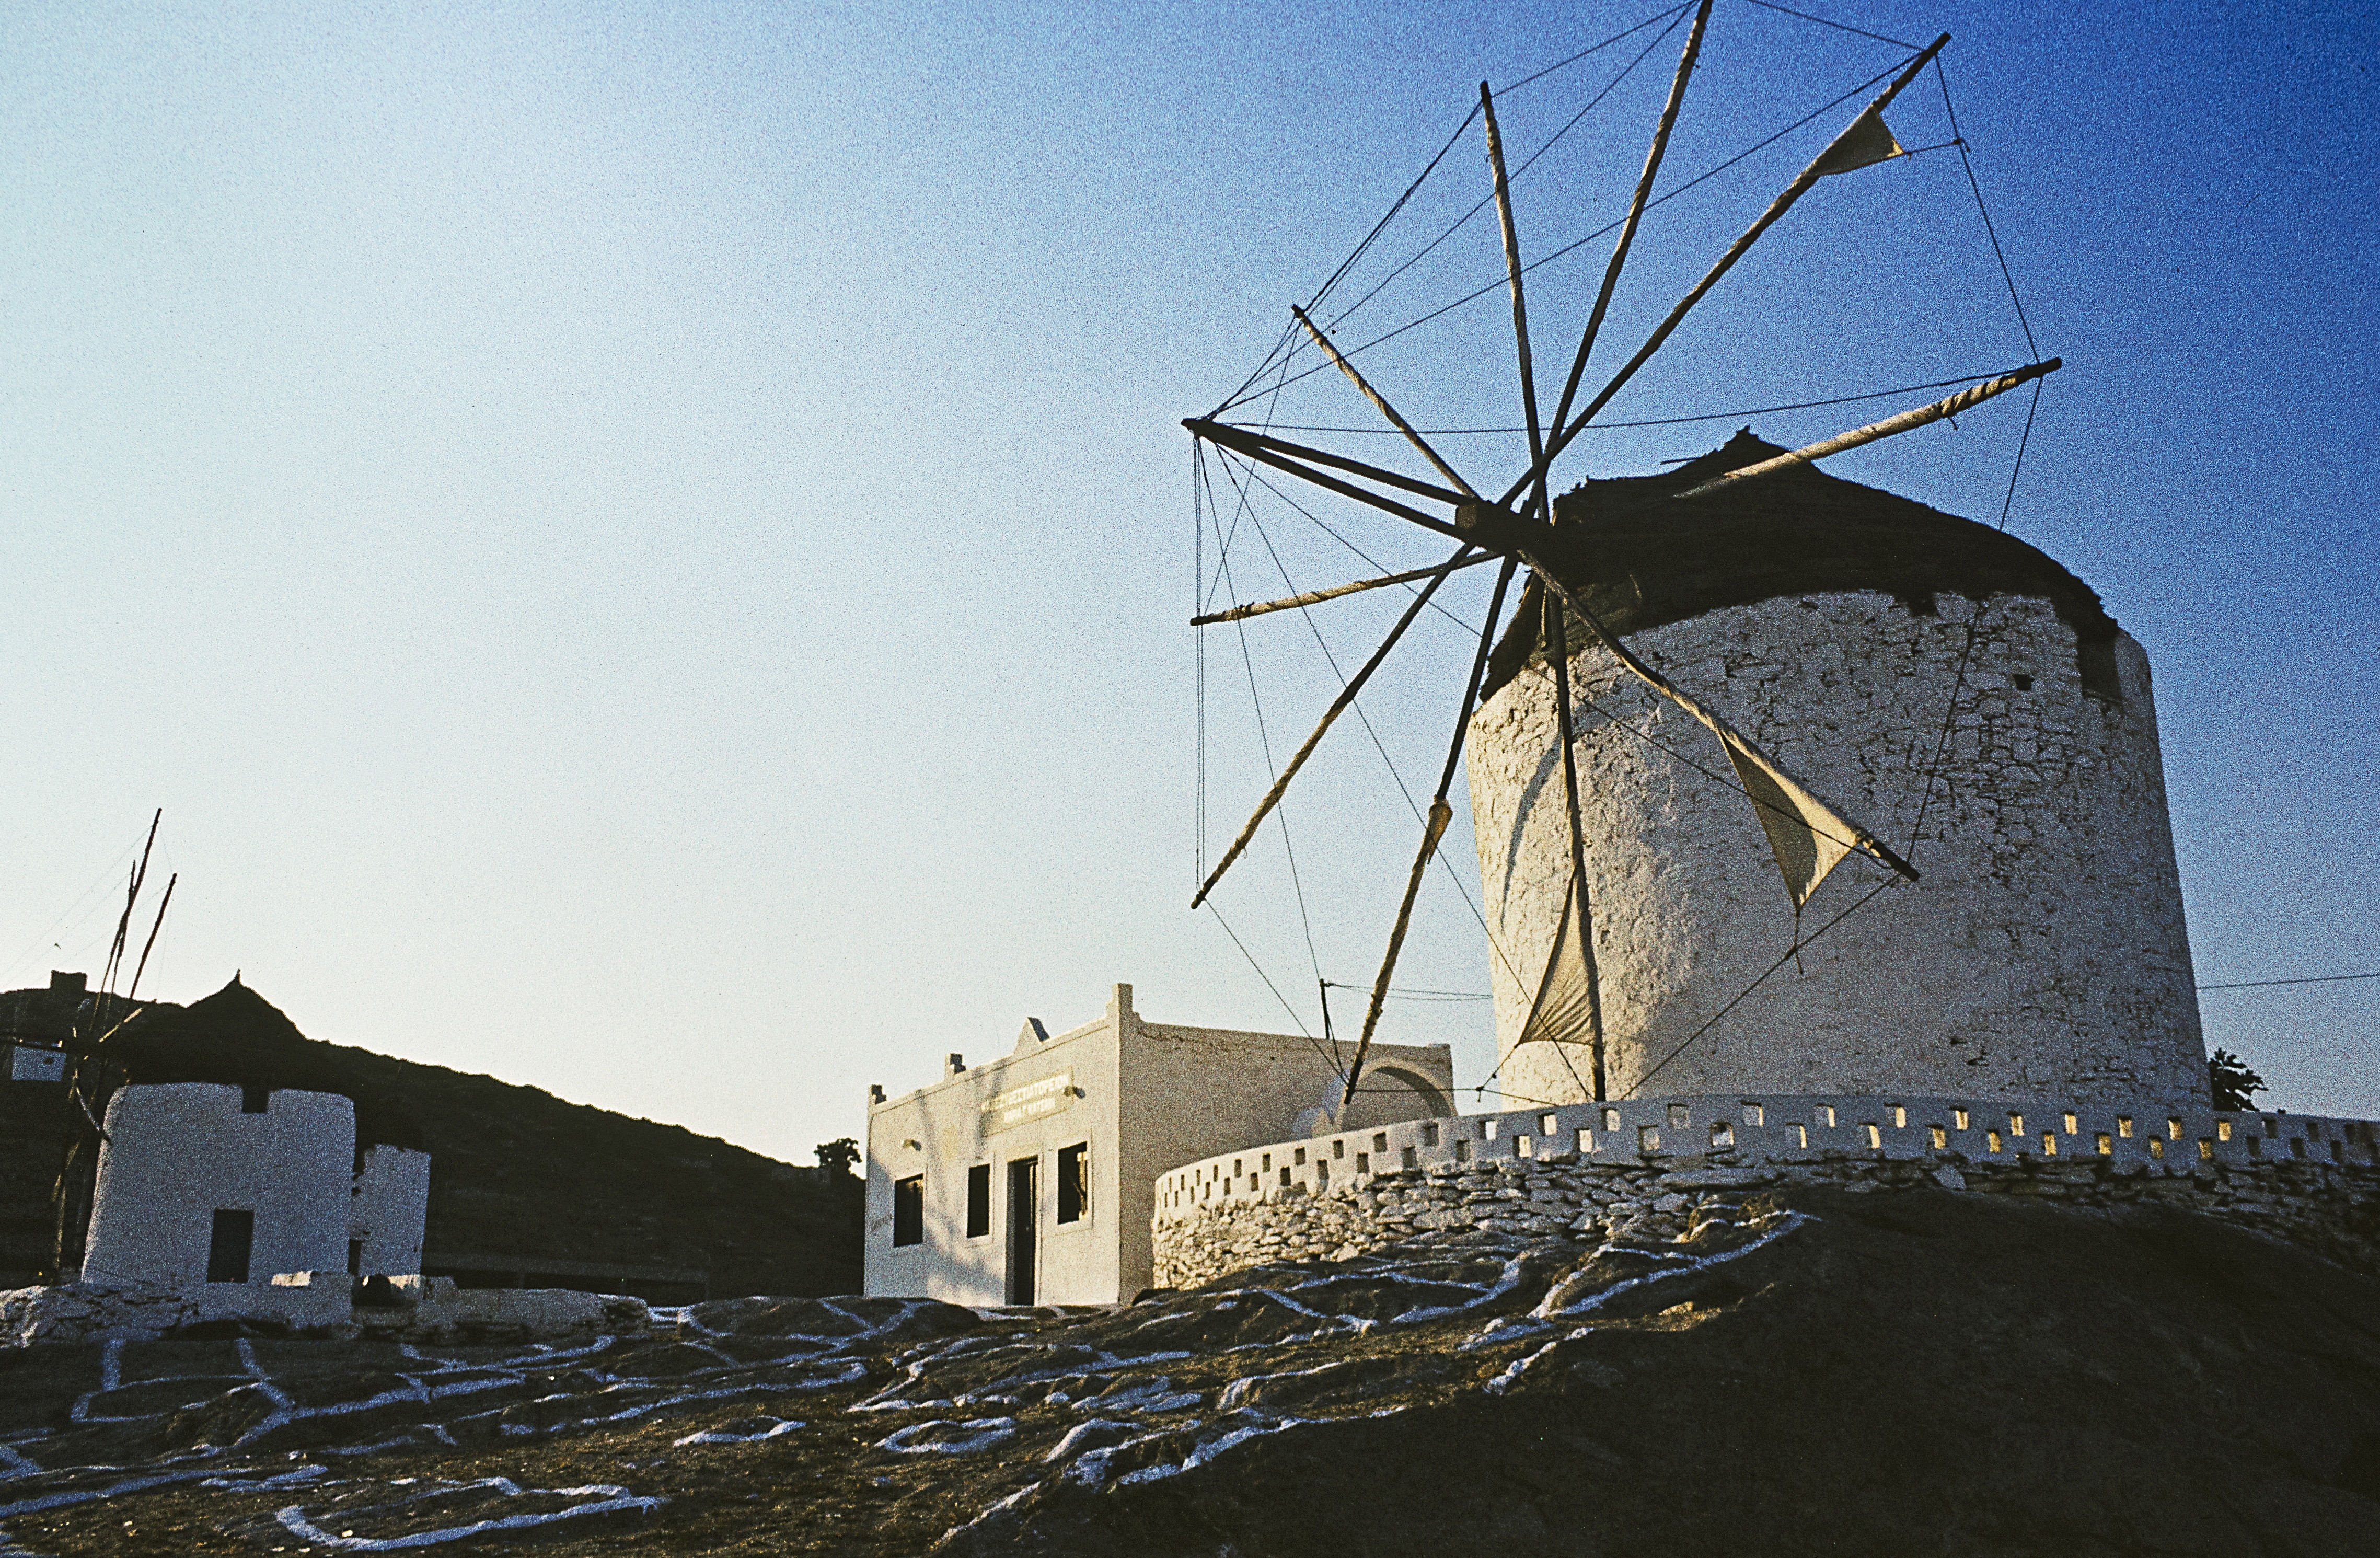
architecture, white, windmill, wind, building, holiday, blue, bell tower, mill, greece, evening sun, cyclades, ios, greek island, scan kb dia, somaia